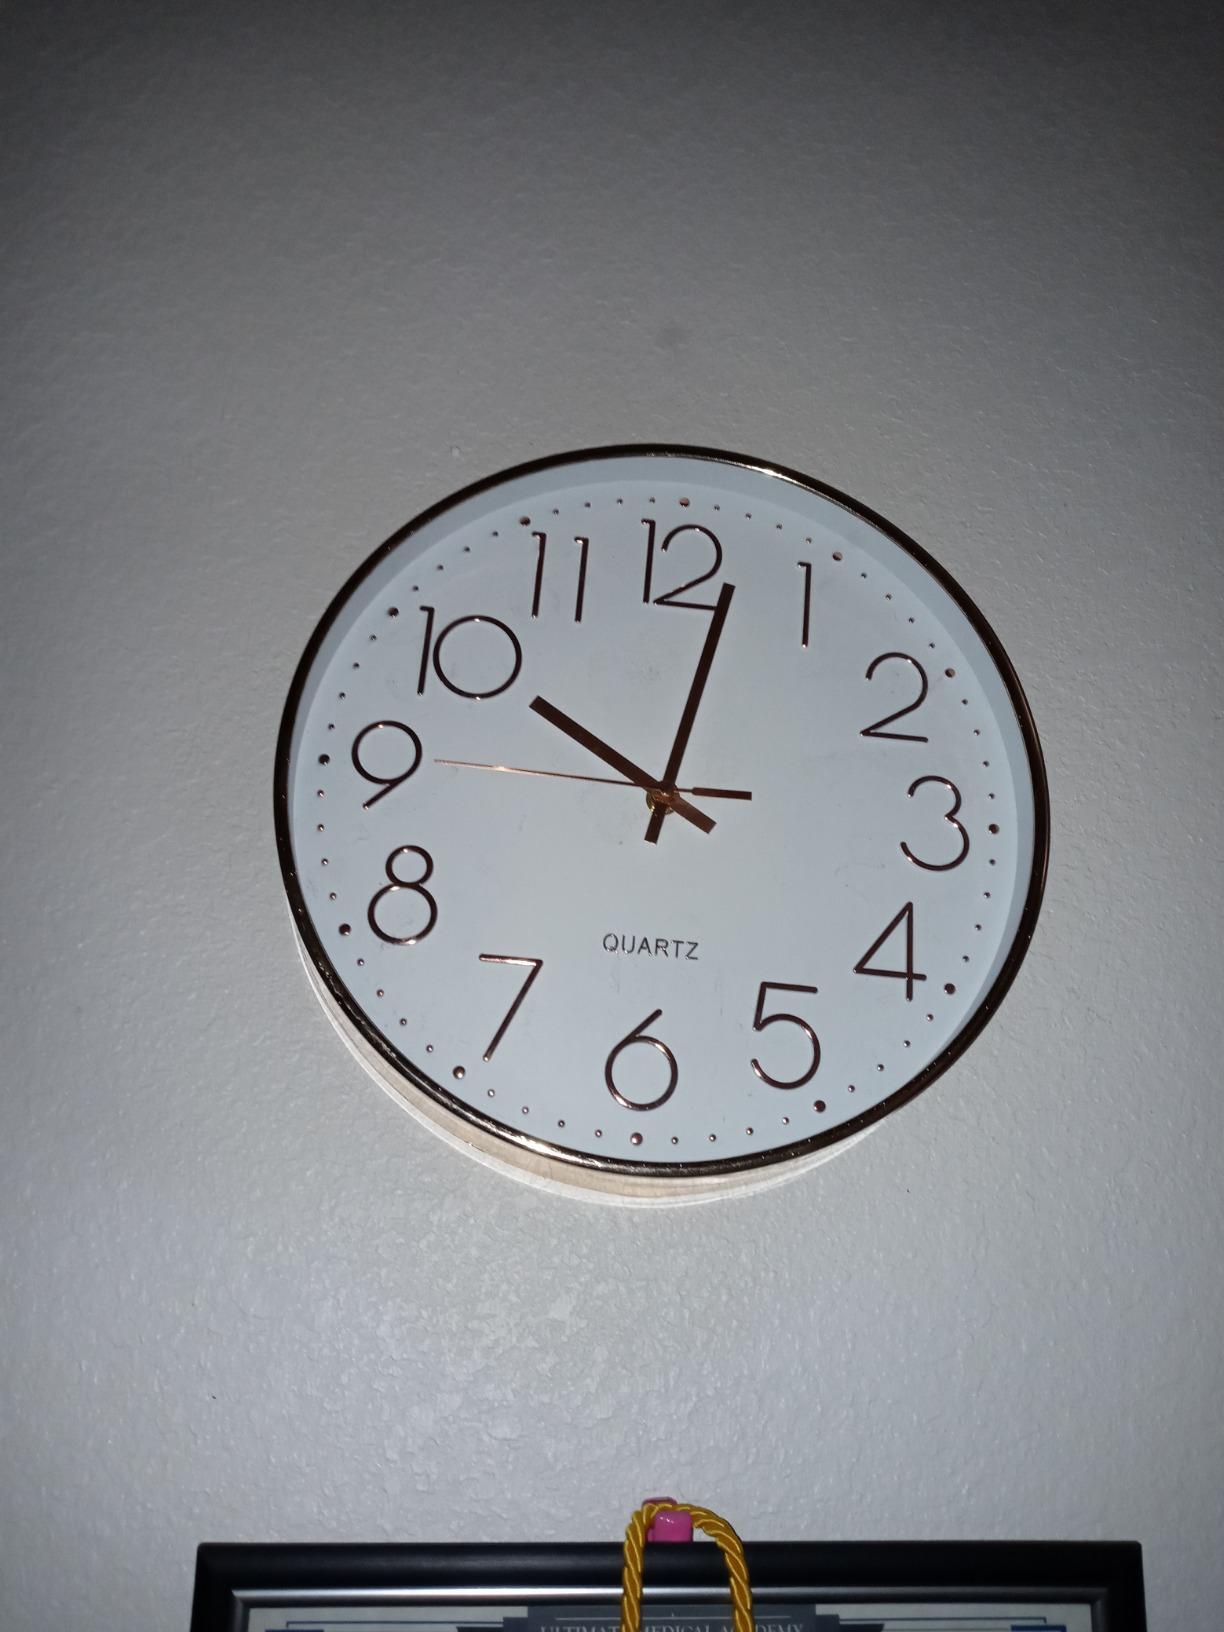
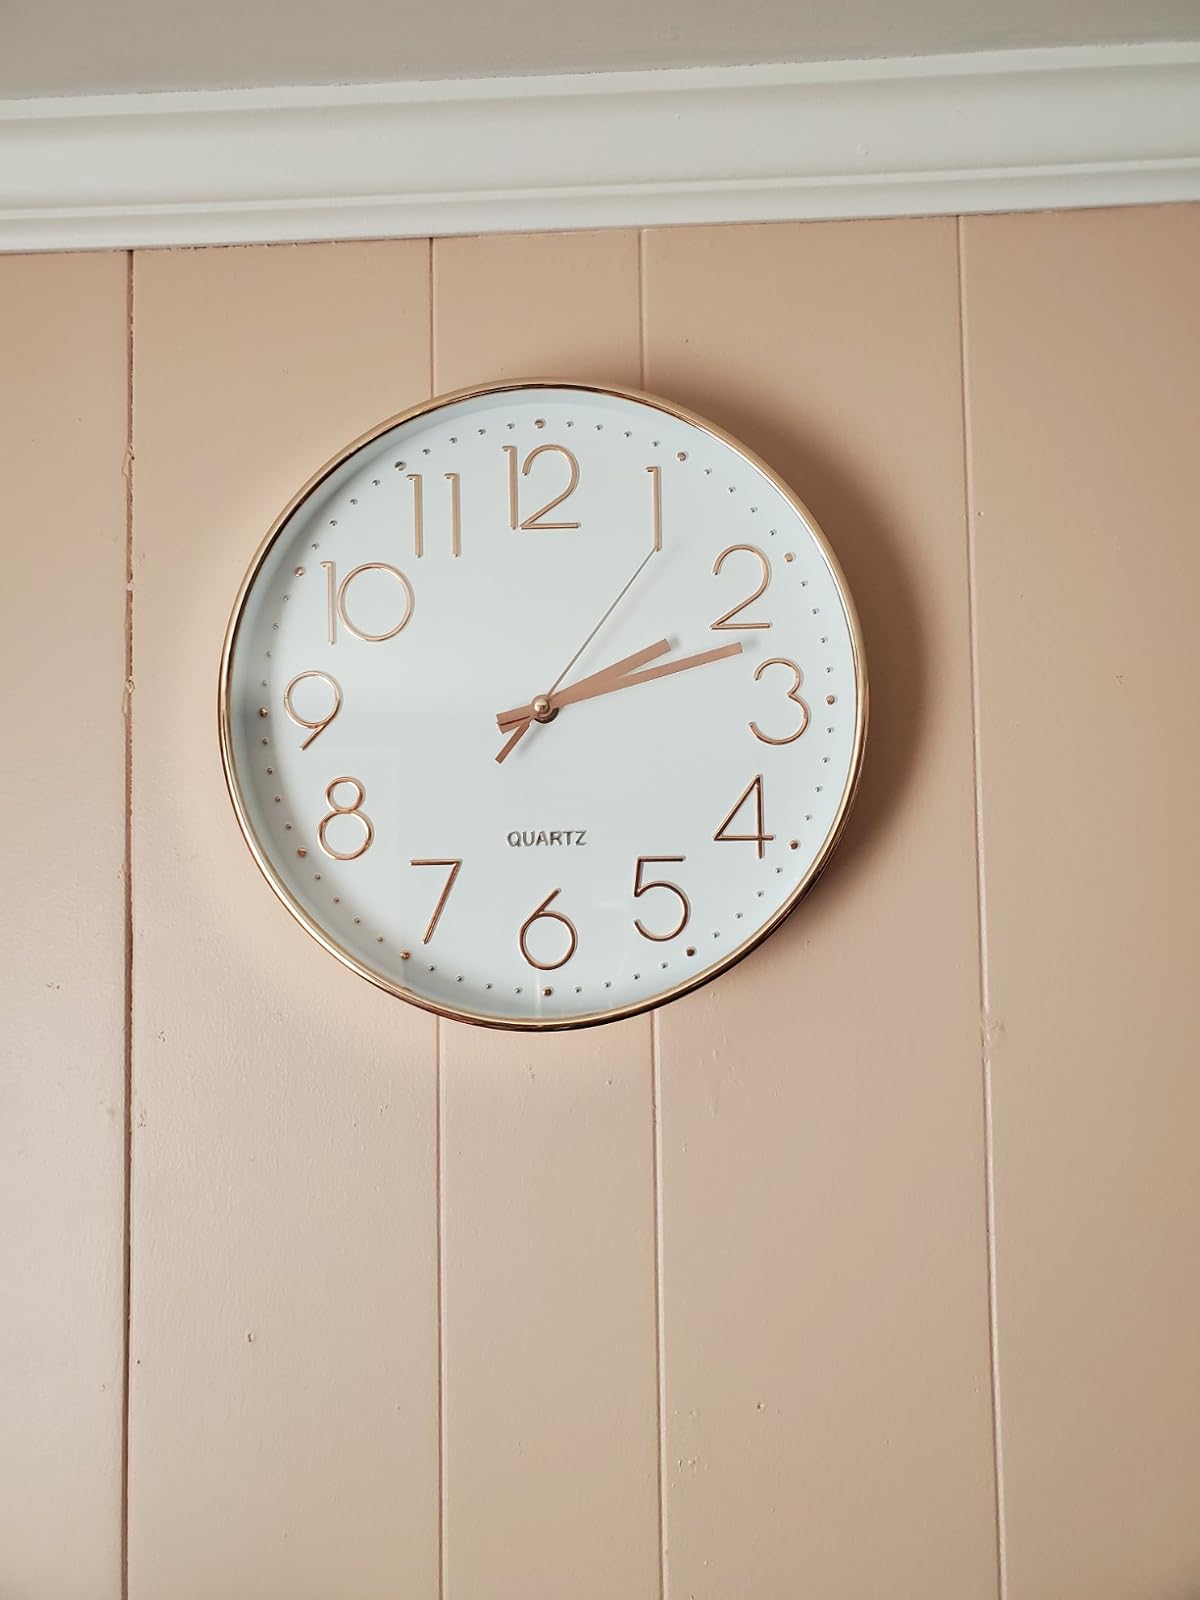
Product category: clock
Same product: yes